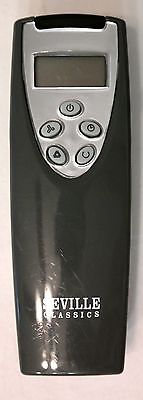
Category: fan